William Forbes (railway manager)

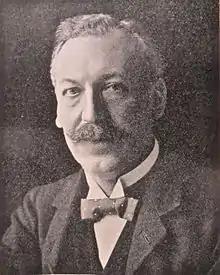
Sir William Forbes in 1915

Lt. Col. Sir William de Guise Forbes (21 June 1856 – 14 February 1936) was a British railway manager.